Montara Mountain

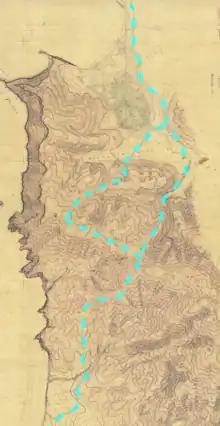
Trails south of San Pedro in 1866

The earliest descriptions of the area are from the Portolá Expedition in 1769,